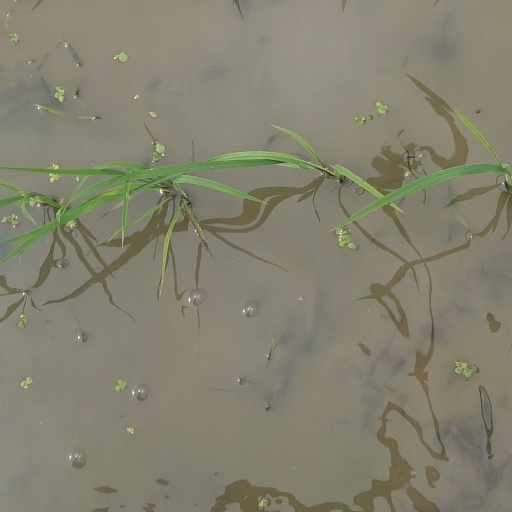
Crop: rice